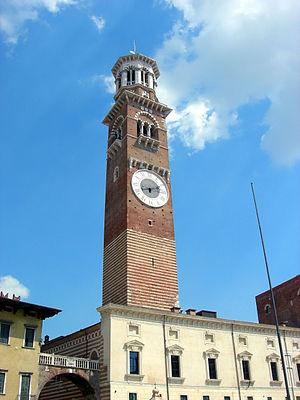
Vérone sous le régime communal est la période allant de la fin du IXᵉ au XIIIᵉ siècle, quand l’organisation politique de la ville lui permettait de facto d'être indépendante et de contrôler la campagne environnante.